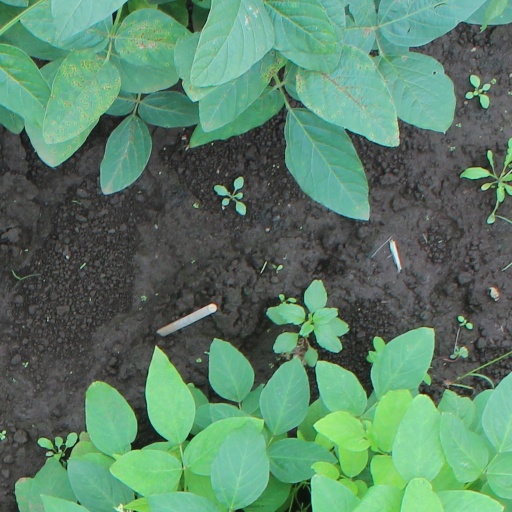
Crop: soybean